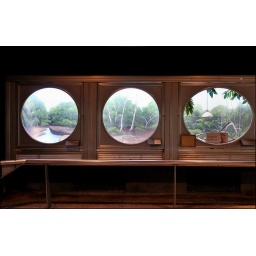
art deco in the bird house persp corr